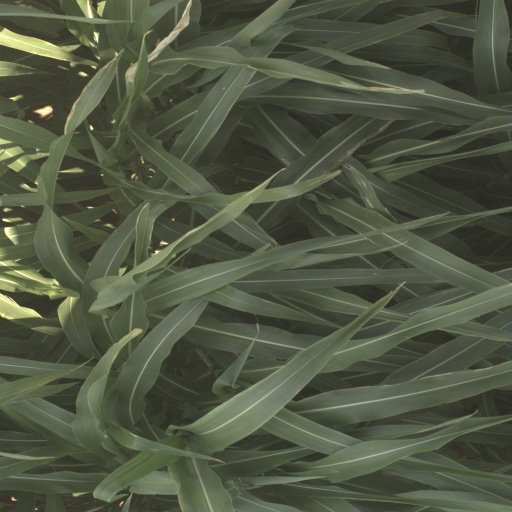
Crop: sorghum